Wang Beixing

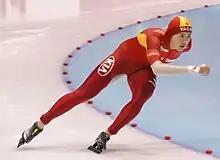
Wang in 2007

Wang Beixing (born 10 March 1985) is a Chinese long track speed skater, specializing in short distances (500 m and 1000 m).